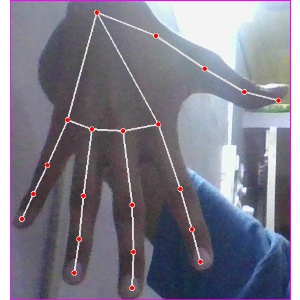
अक्षर: ढ